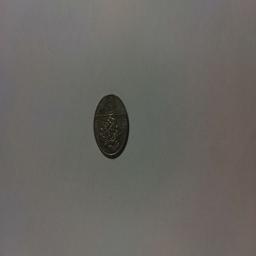
Label: 1_New_Back